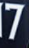
Number: 7